Sergeant Stubby

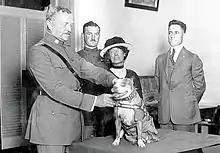
Gen. John Pershing awards Sergeant Stubby with a medal from the Humane Education Society at a White House ceremony, 1921

After returning home, Stubby became a celebrity and marched in, and normally led, many parades across the country. He met Presidents Woodrow Wilson, Calvin Coolidge, and Warren G. Harding. He also appeared on vaudeville stages owned by Sylvester Z. Poli and was awarded lifetime memberships to the American Legion and the YMCA.